Tabaré Vázquez

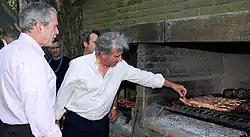
Vázquez welcomes George W. Bush, with asado a la parrilla in 2007

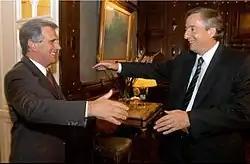
Vázquez with Argentine president Néstor Kirchner in May 2005

Among the most complex issues that dominated his administration was an ongoing conflict with Argentina over potential contamination from pulp mills being built on the Uruguayan side of the Uruguay River. He even asked Bush for help in the event of an armed conflict with Argentina.